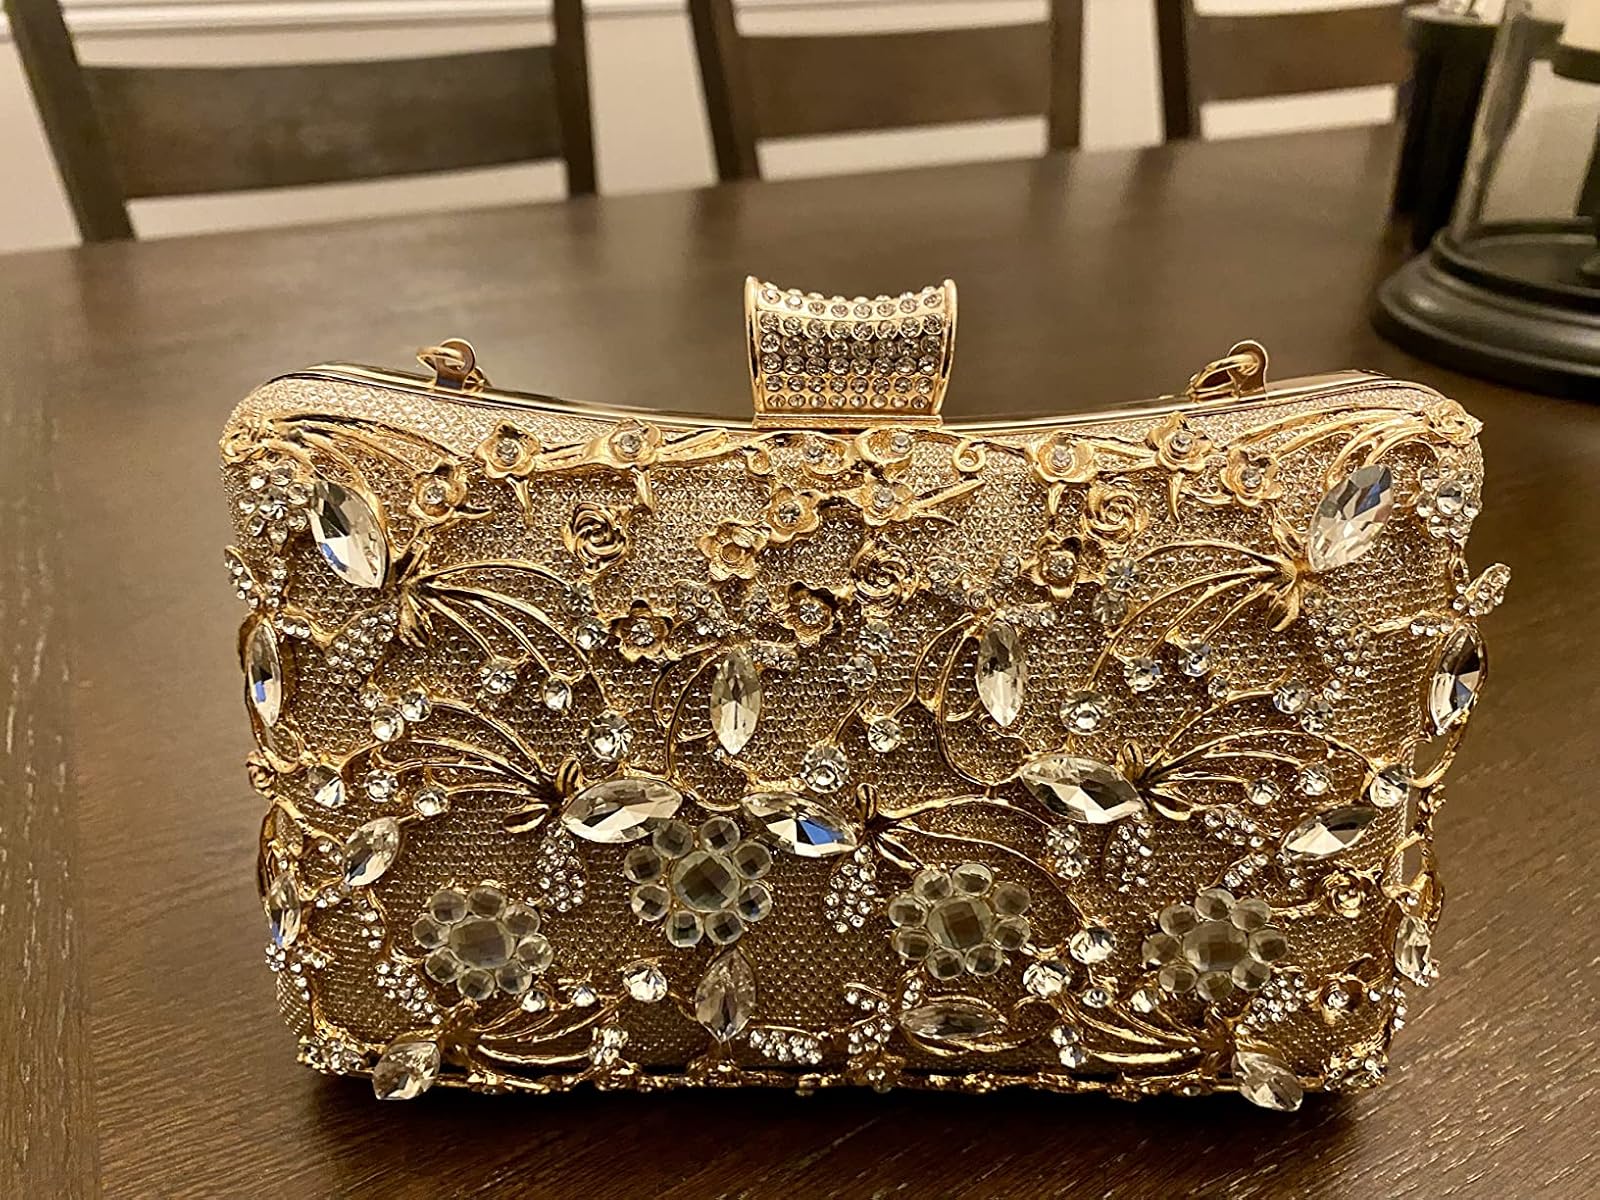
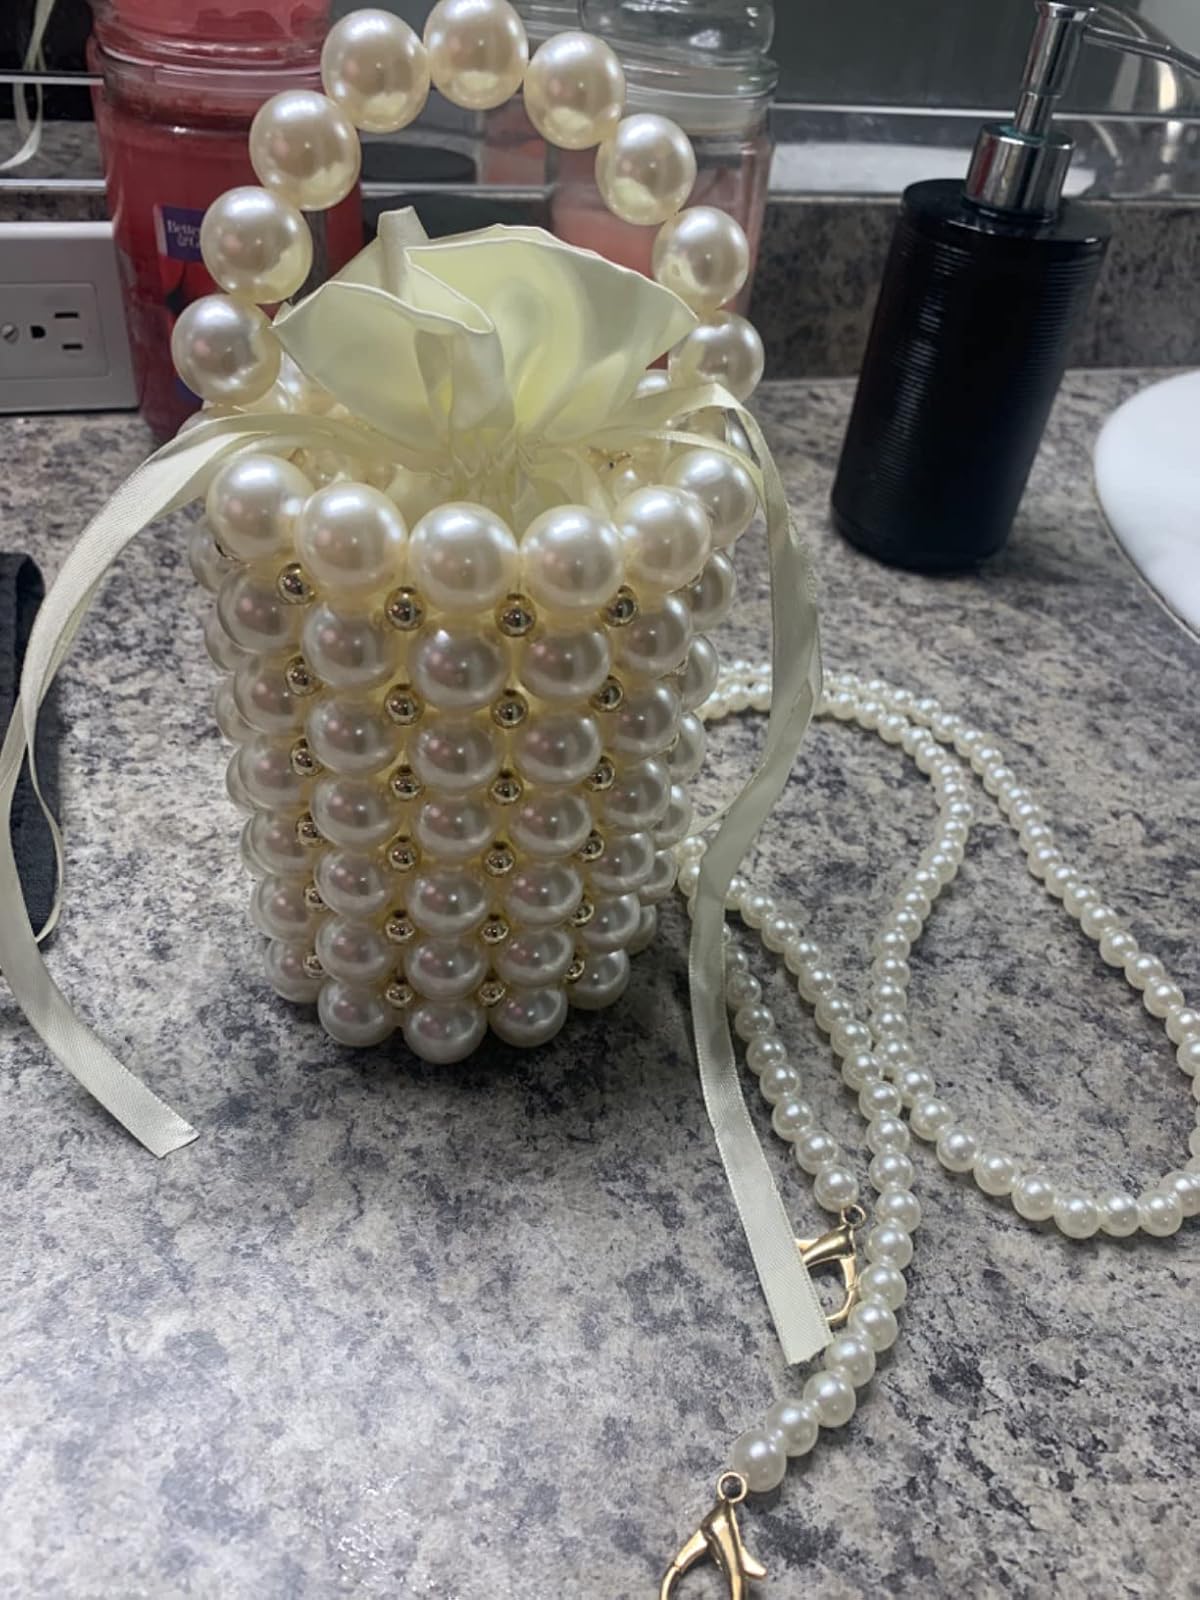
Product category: accessories_handbag
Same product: no